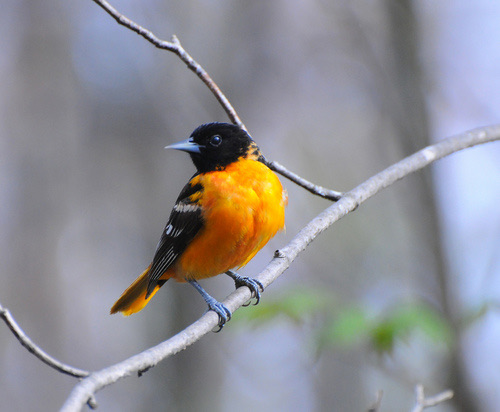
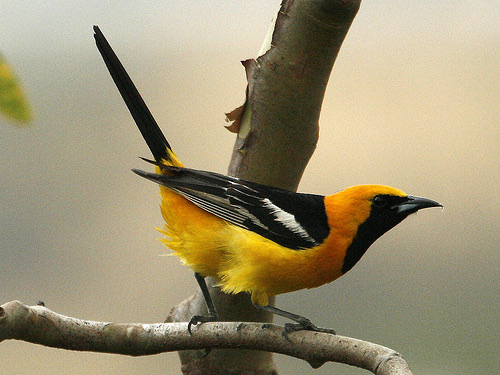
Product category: misc
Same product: yes